Garo Special: Beast of the Demon Night

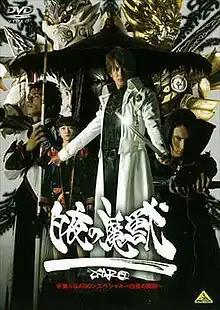
Japanese DVD cover

is a two-part made-for-TV movie of the Japanese tokusatsu series "Garo" that aired at the end of 2006. Like the original series, it was licensed to the United States by Section23 Films.